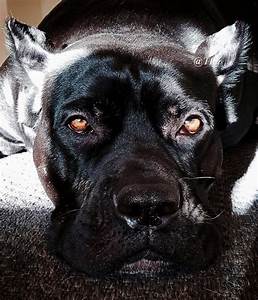
Label: cane